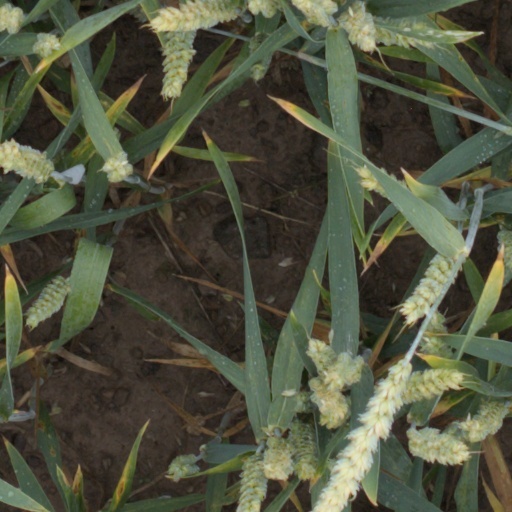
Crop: wheat